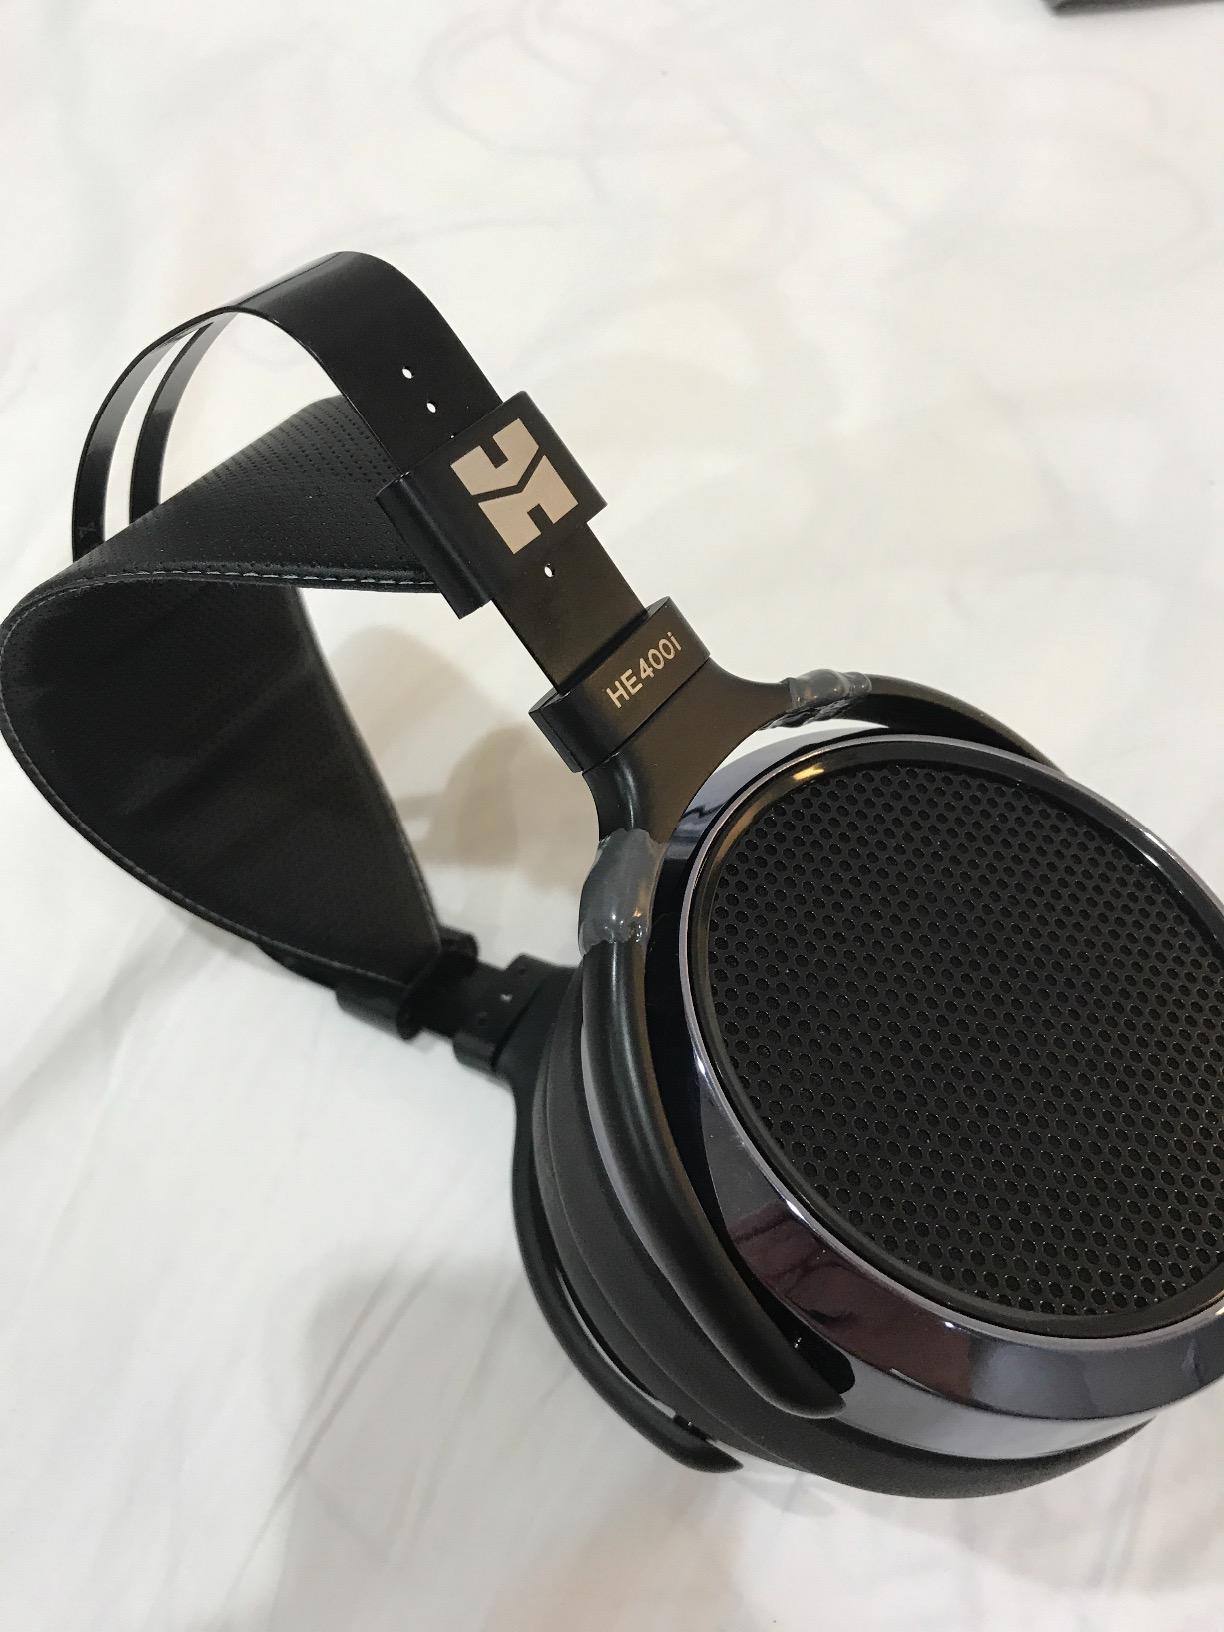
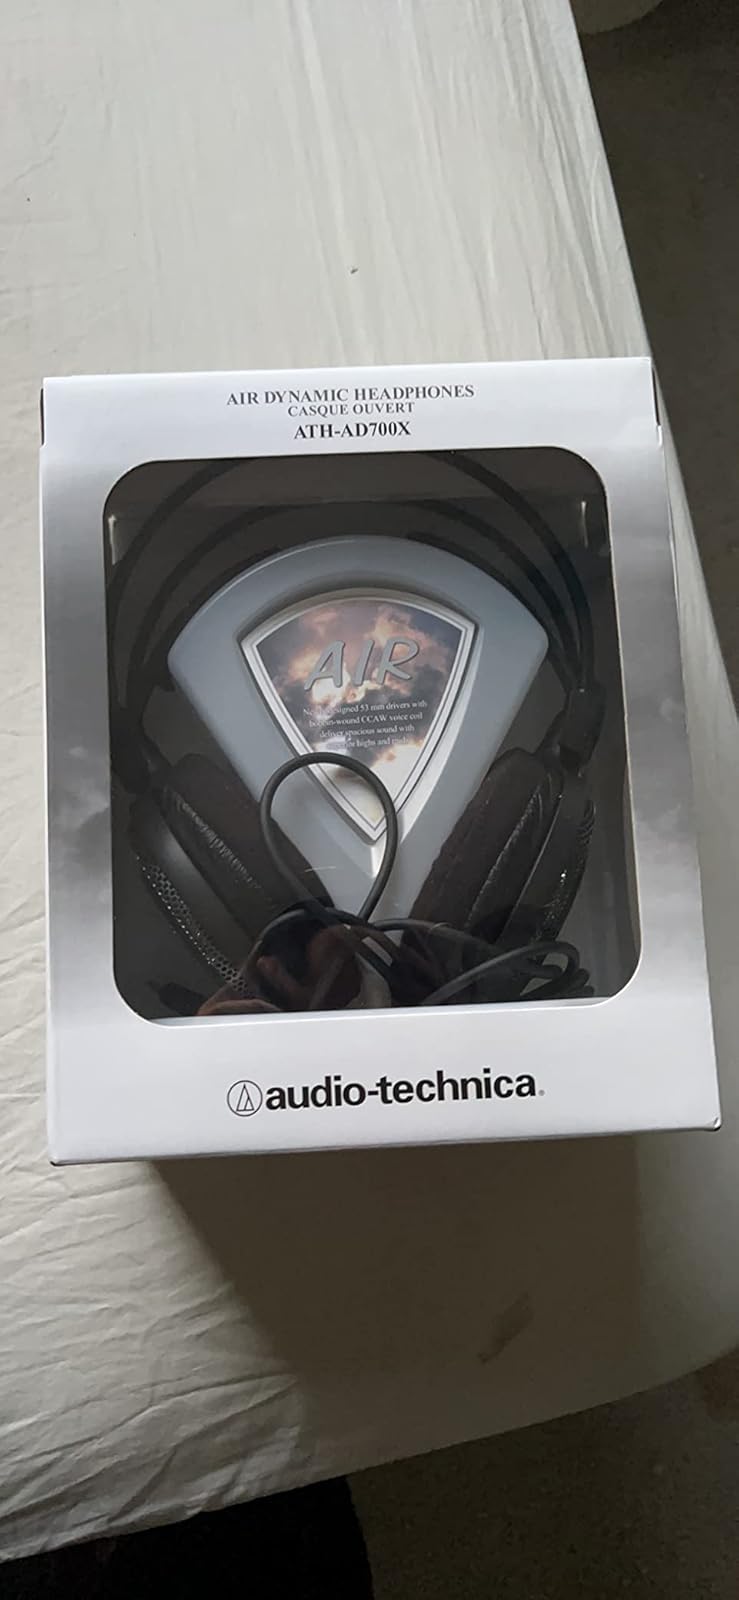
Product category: headphones
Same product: no